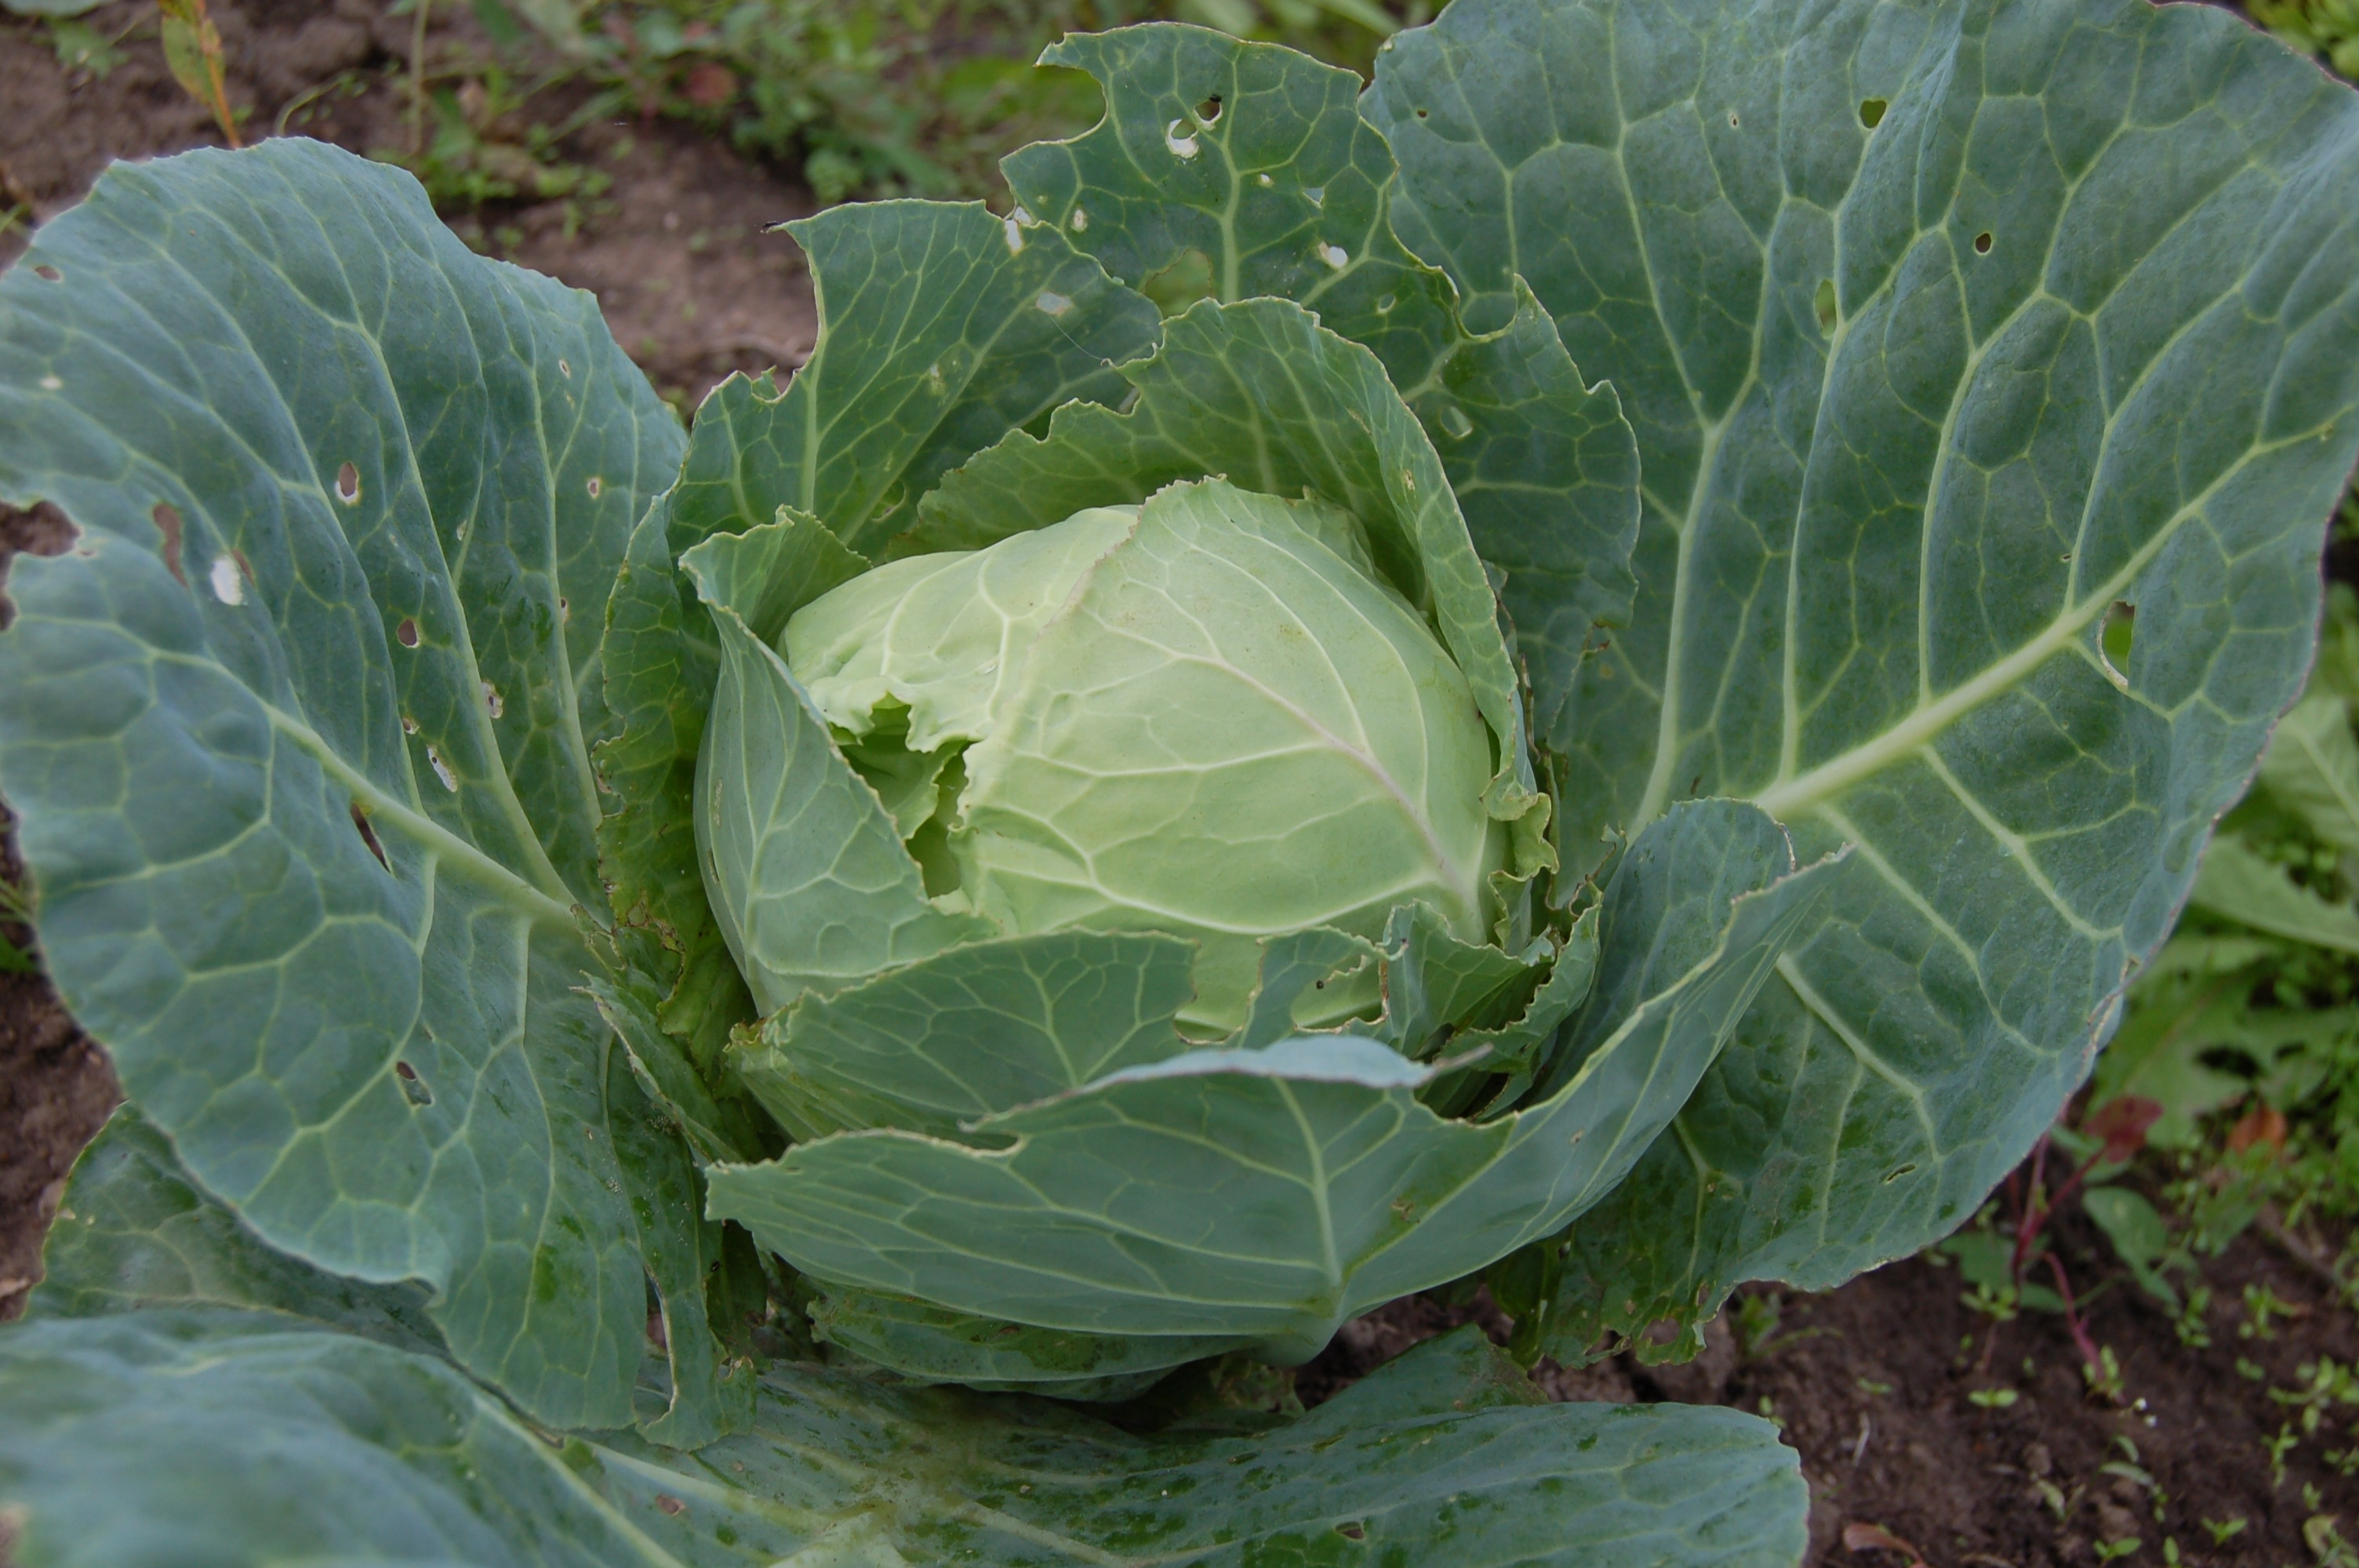
field, fruit, food, green, harvest, produce, vegetable, fresh, agriculture, cabbage, brassica, collard greens, vegetable garden, greens, savoy cabbage, kochan, annual plant, mustard plant, leaf vegetable, komatsuna